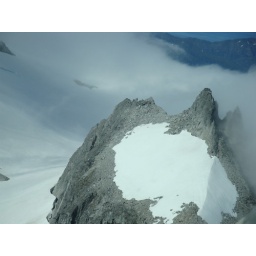
Flying directly over top of mountain top looking down from float plane - Sitka, AK to Juneau, AK 07/31/09